Sean Wat

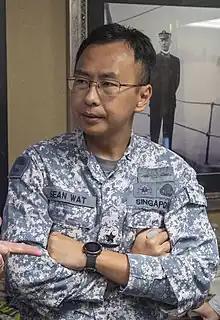
Wat in 2023

Sean Wat Jianwen is a Singaporean two-star rear-admiral who has been serving as Chief of Navy since 2023.